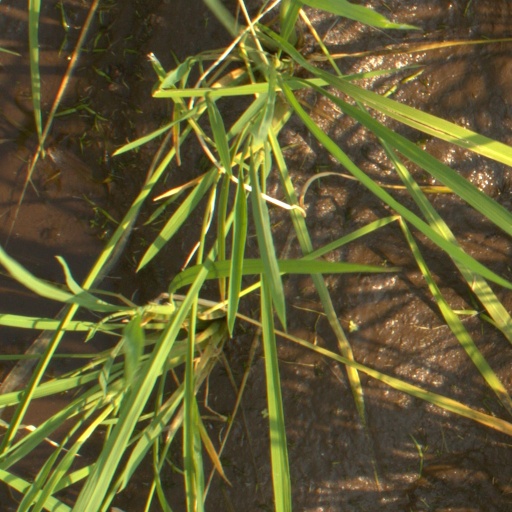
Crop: rice